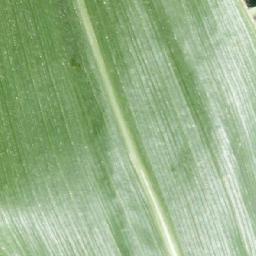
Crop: corn
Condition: (maize)_healthy